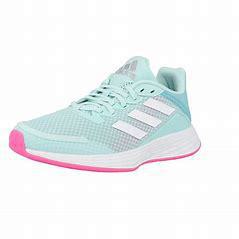
Brand: Adidas
Model: Duramo SL